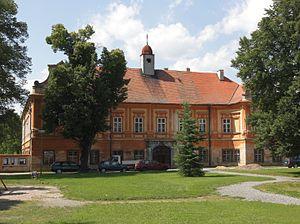
Prštice est une commune du district de Brno-Campagne, dans la région de Moravie-du-Sud, en République tchèque. Sa population s'élevait à 951 habitants en 2017.